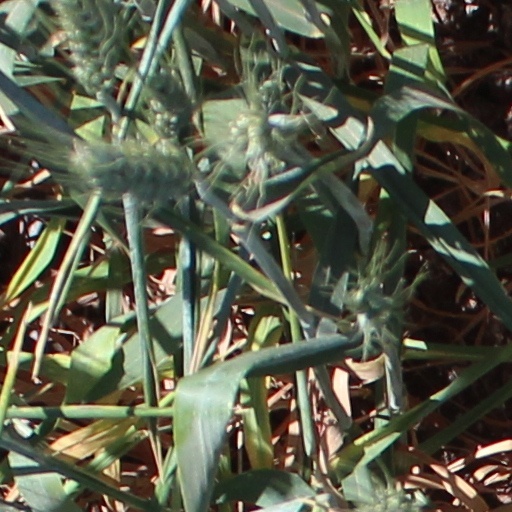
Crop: wheat